Saint-Éliph

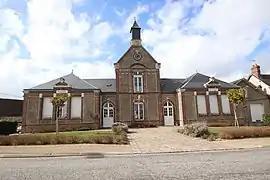
The town hall in Saint-Éliph

Saint-Éliph is a commune in the Eure-et-Loir department in northern France.